Kōichirō Asakai

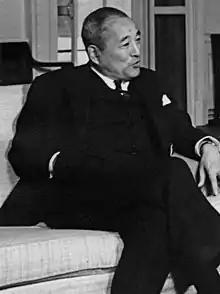

Kōichirō Asakai (1906–1995) was a Japanese politician who served as ambassador to the United States and ambassador to the Philippines.